Kathy Griffin

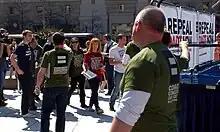
Griffin arriving at the rally to Repeal "Don't Ask, Don't Tell" (Freedom Plaza, Washington, D.C.)

Griffin is a supporter for LGBT rights including same-sex marriage. She has protested with fellow proponents in West Hollywood, California and included the footage from protests on her reality show "Kathy Griffin: My Life on the D-List". Her mother was also a supporter of LGBT rights during her lifetime. She was often seen on the same television shows protesting alongside her daughter. Prior to the Proposition 8 ballot results, Griffin volunteered for the Los Angeles Gay and Lesbian Center's "Vote for Equality" campaign, going door-to-door asking Los Angeles residents for their opinion of LGBT marriage rights.